Bowstones

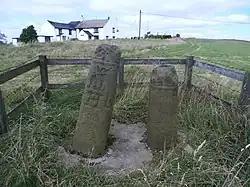

The Bowstones or Bow Stones are a pair of Anglian cross shafts in Cheshire, England. Situated beside the old ridgeway between Disley and Macclesfield, overlooking Lyme Park, the Cheshire Plain, the city of Manchester and the hills of the Peak District, they are a scheduled monument.